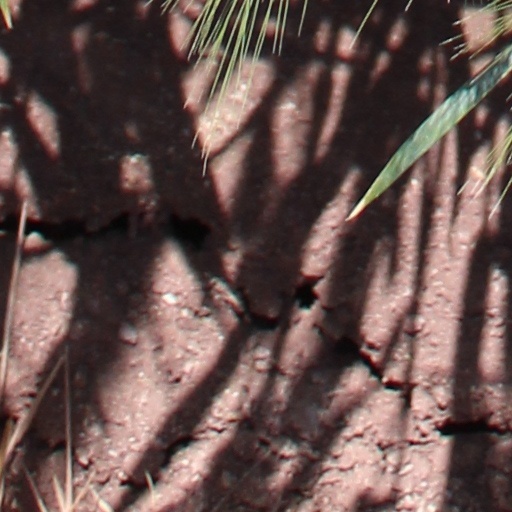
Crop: wheat